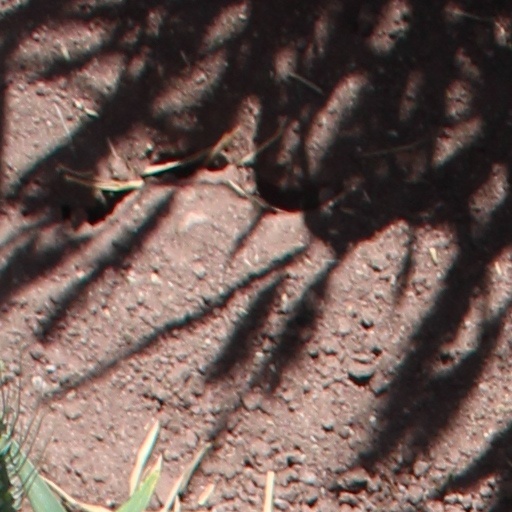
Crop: wheat